Yeghvard

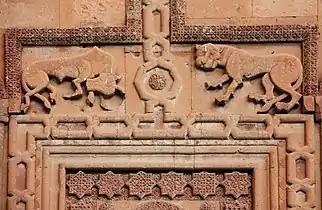
Front details at the Holy Mother of God church

It is located at the west of the central part of modern-day Armenia, 18 km north of the capital Yerevan. Situated at the southern feet of Mount Ara (4.5 km south of the mountain), the town has an average height of 1333 meters above sea level.